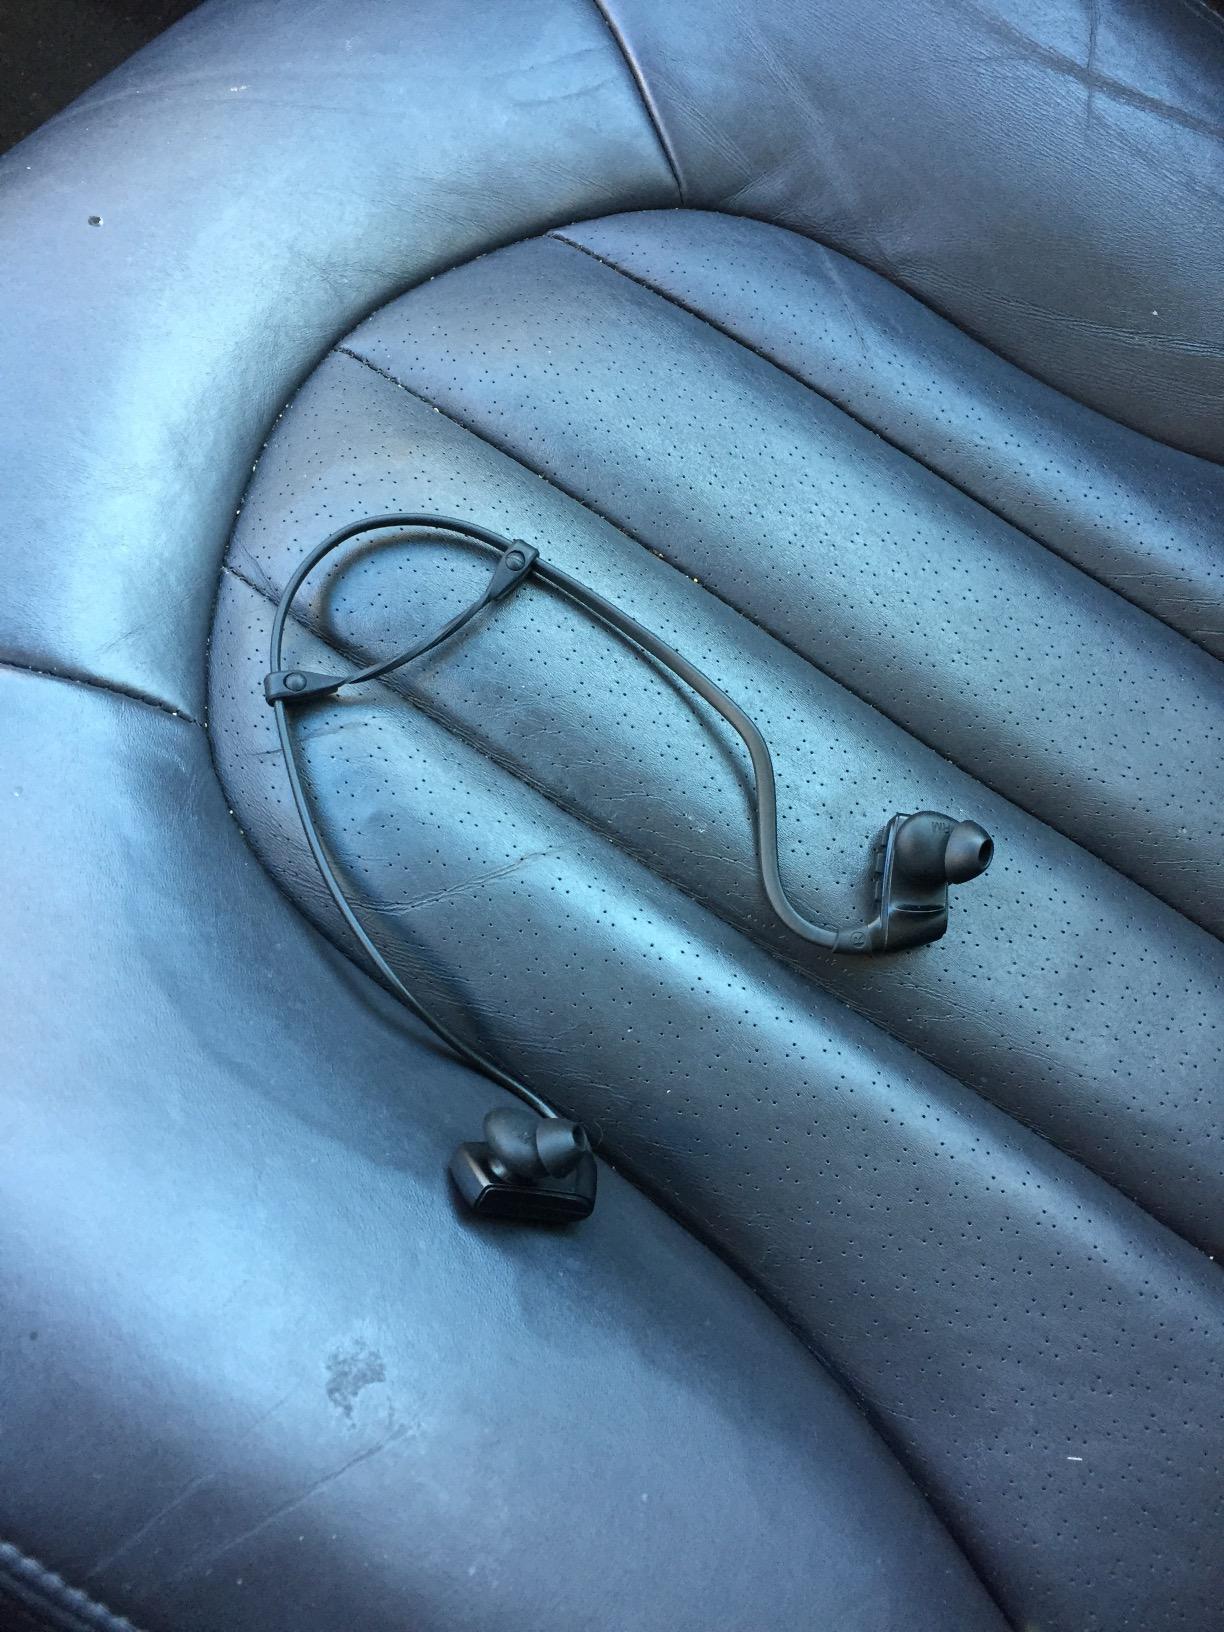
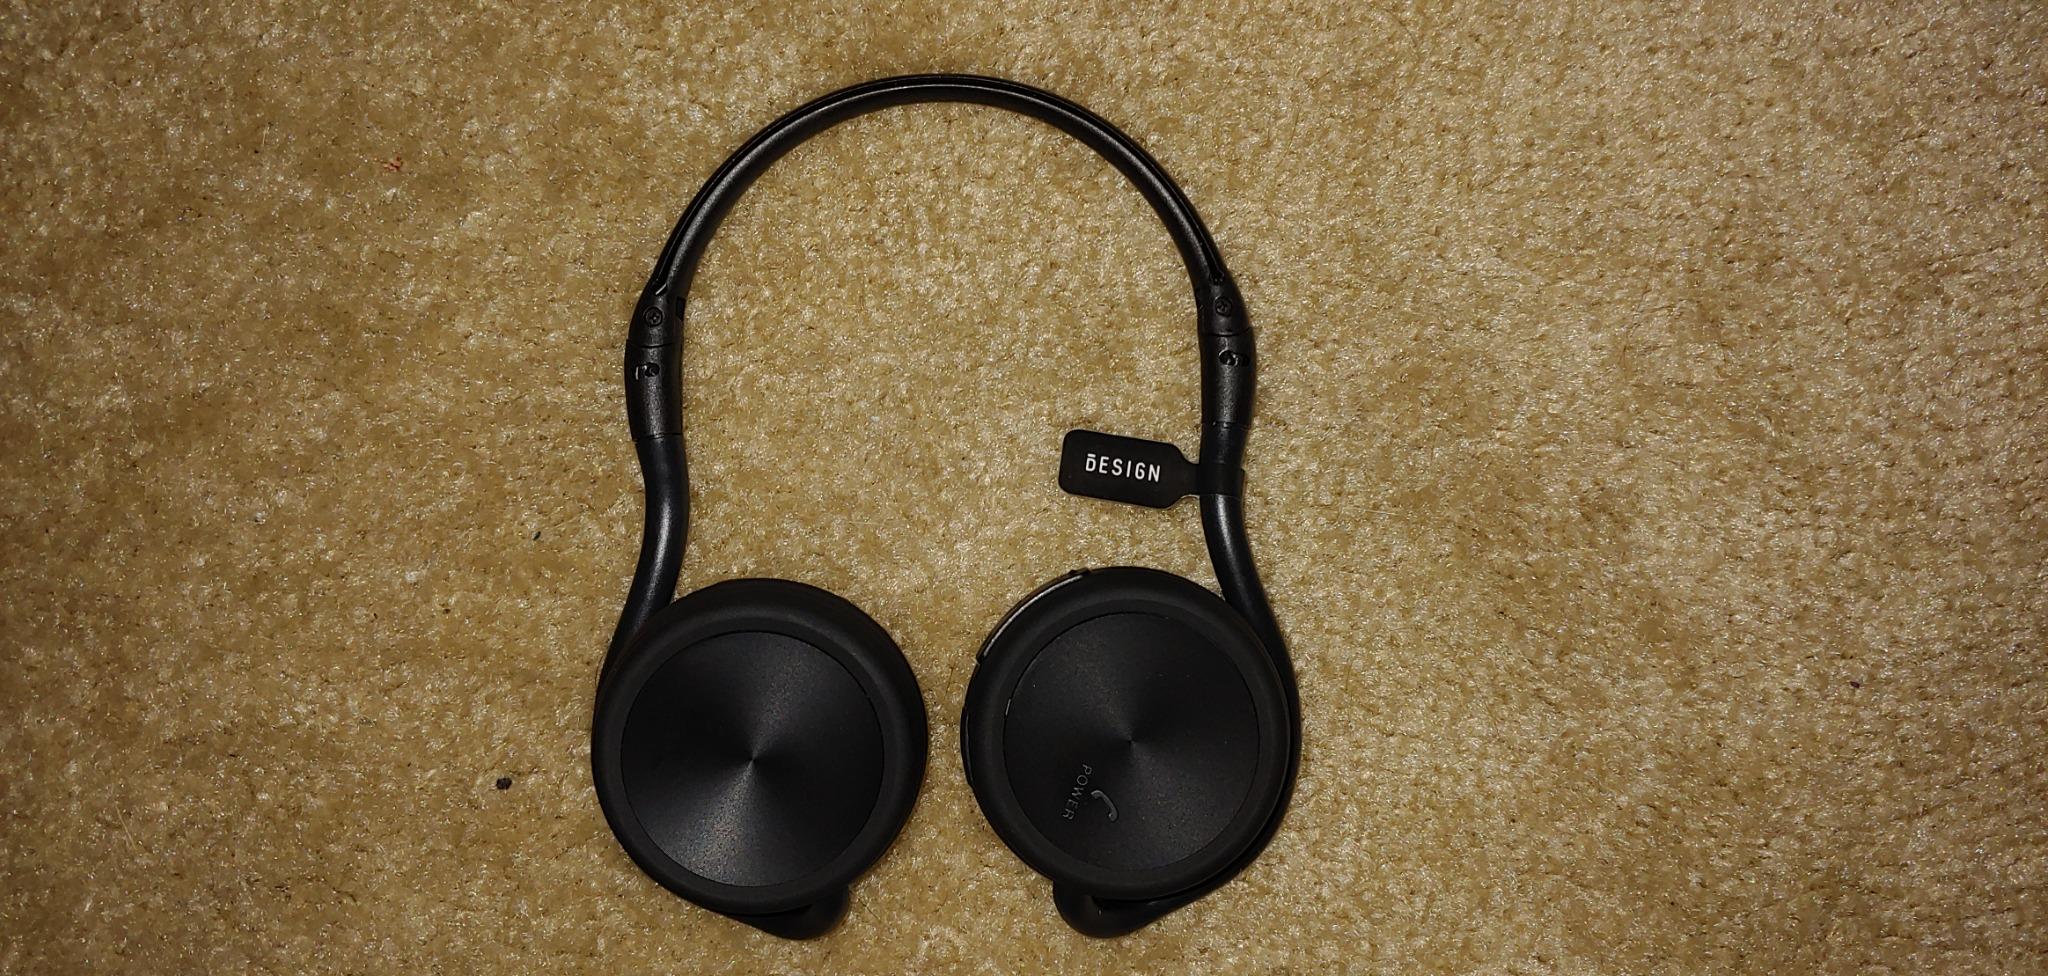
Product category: headphones
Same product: no